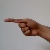
The image shows a hand gesture representing the letter 'G' in Indian Sign Language.